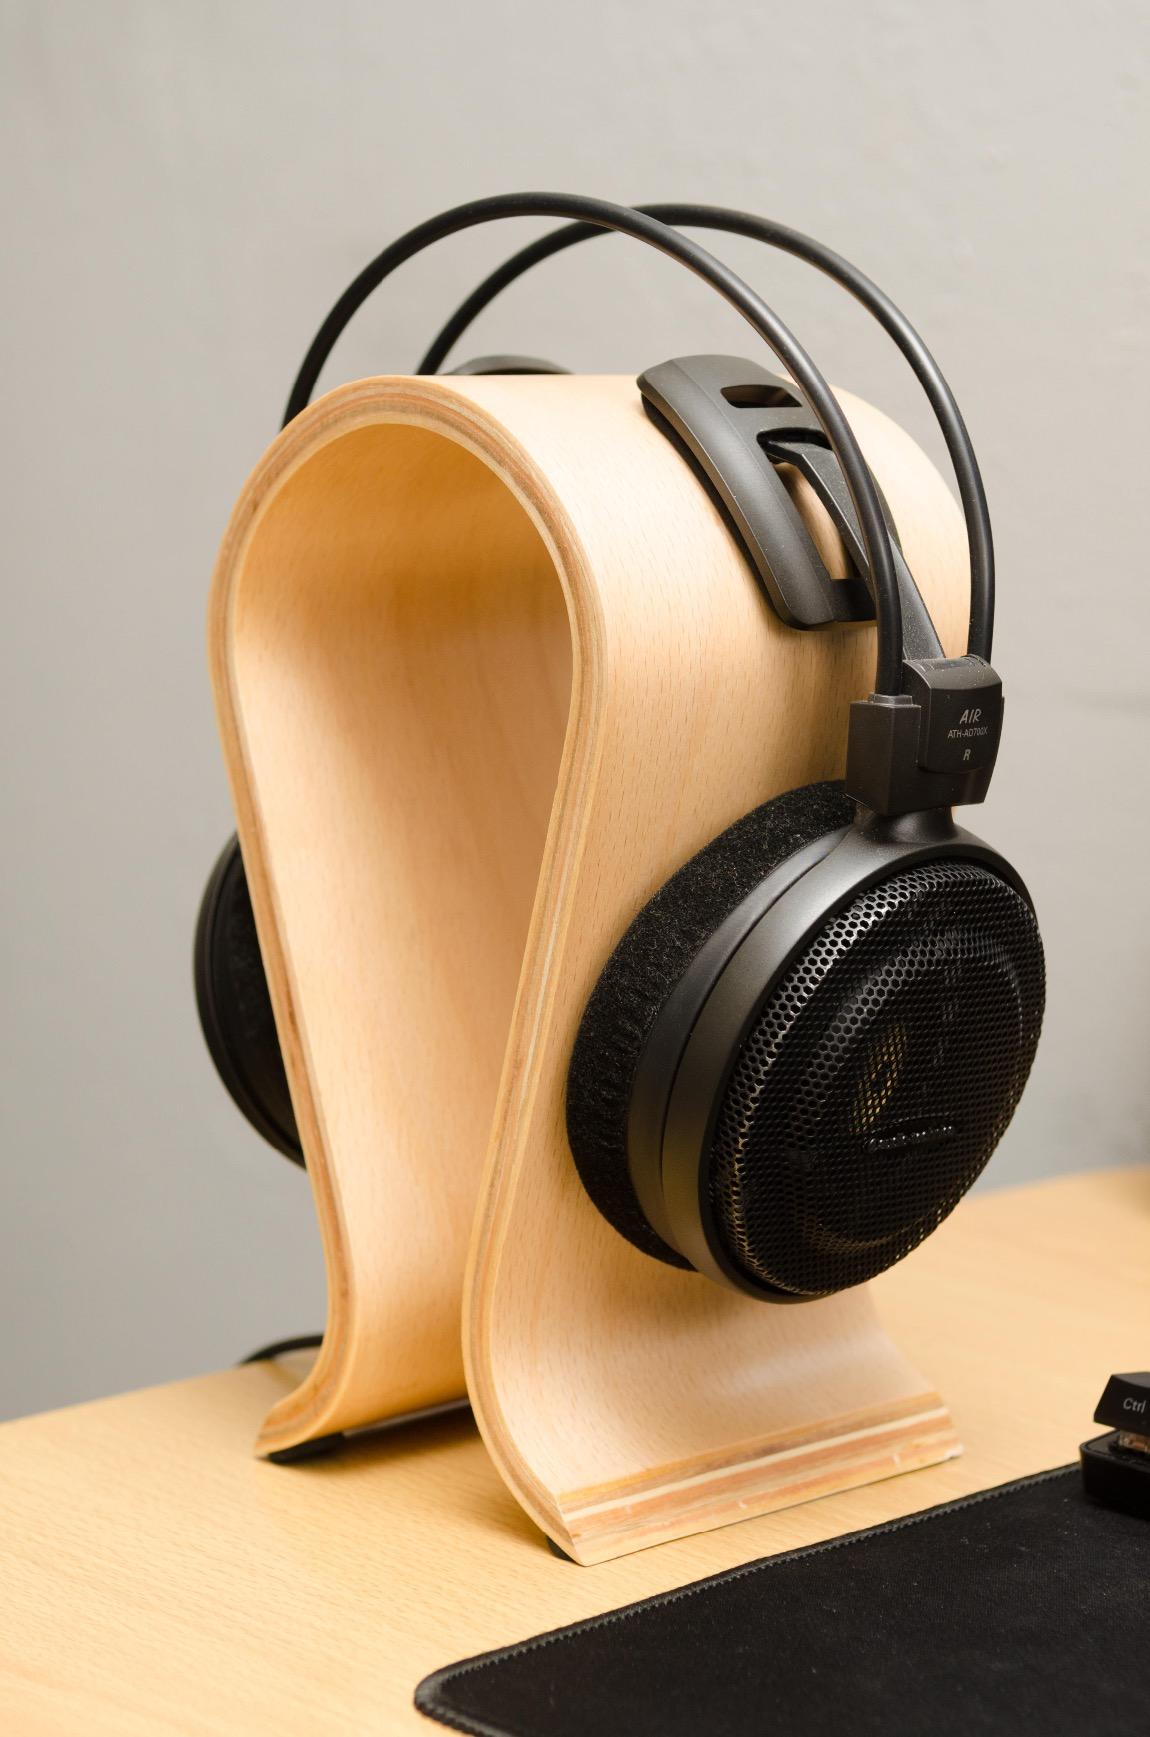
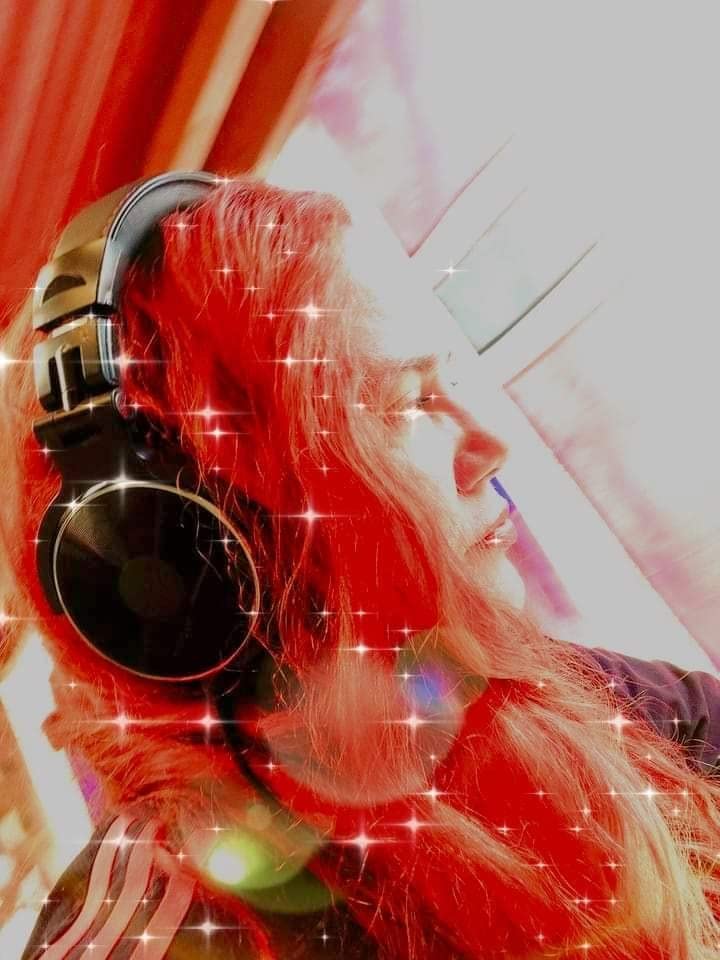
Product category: headphones
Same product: no